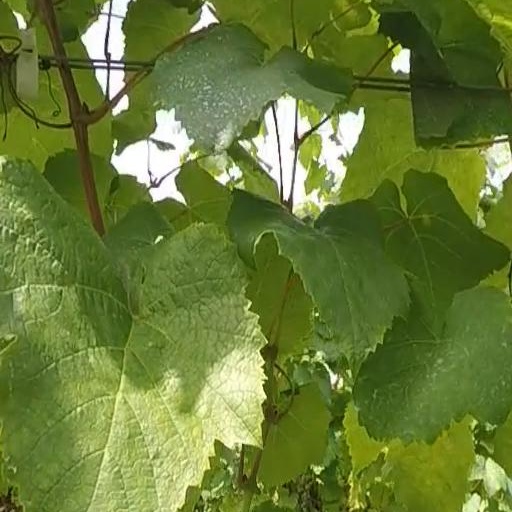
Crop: grape